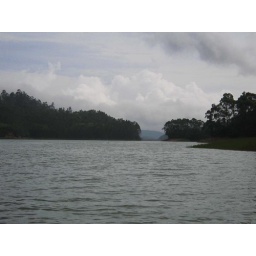
View of water Trough on the hill top near Madupetty dam